Tortona Cathedral

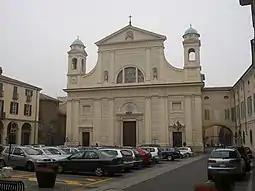
Tortona Cathedral

Tortona Cathedral is a Catholic cathedral in Tortona, Piedmont, in northwest Italy, dedicated to the Assumption of the Virgin Mary and Saint Lawrence. It is the episcopal seat of the Diocese of Tortona.